Yunohira Station

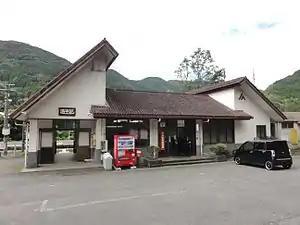
Yunohira Station in September 2011

is a passenger railway station located in Yufuin neighborhood of the city of Yufu, Ōita Prefecture, Japan, operated by JR Kyushu.